Kohunlich

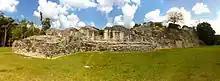
One of the sights at Kohunlich

Kohunlich (X-làabch'e'en in Modern Mayan) is a large archaeological site of the pre-Columbian Maya civilization, located on the Yucatán Peninsula in the state of Quintana Roo about 25 km east of the Rio Bec region, and about 65 km west of Chetumal on Highway 186, and 9 km south of the road.